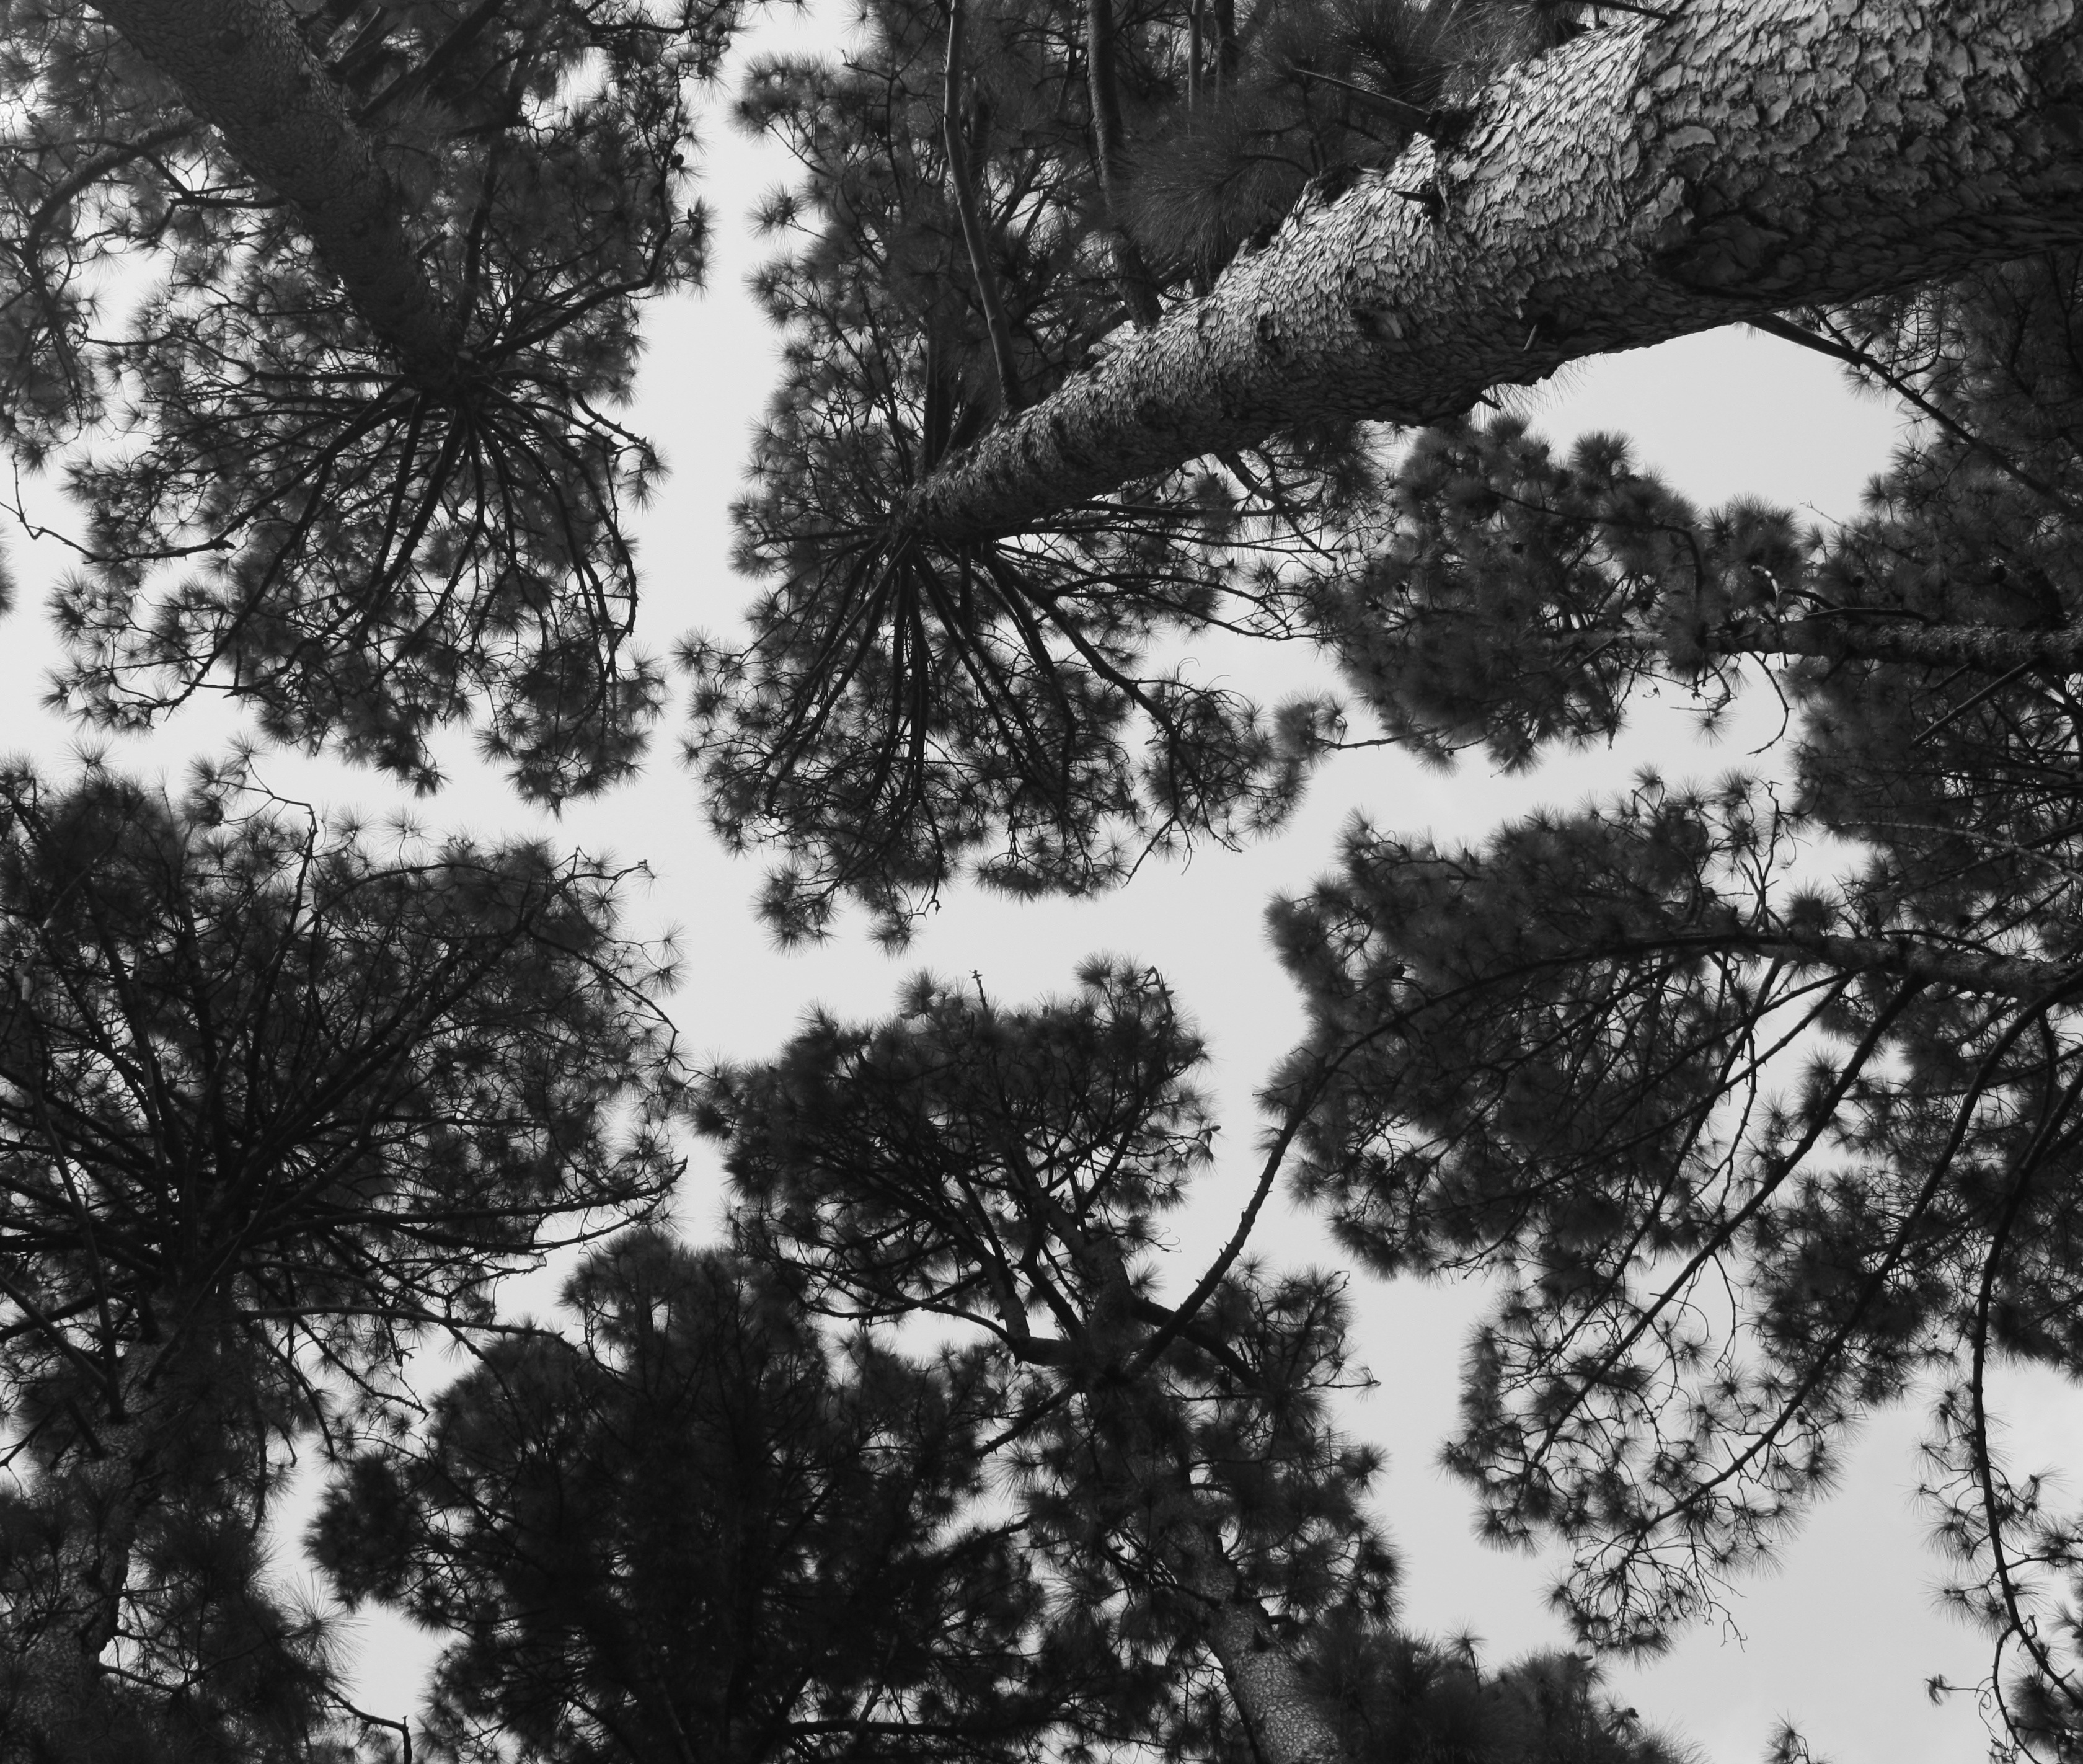
tree, nature, forest, outdoor, branch, black and white, plant, sky, white, photography, sunlight, leaf, flower, trunk, blue, black, monochrome, woodland, pine trees, monochrome photography, woody plant